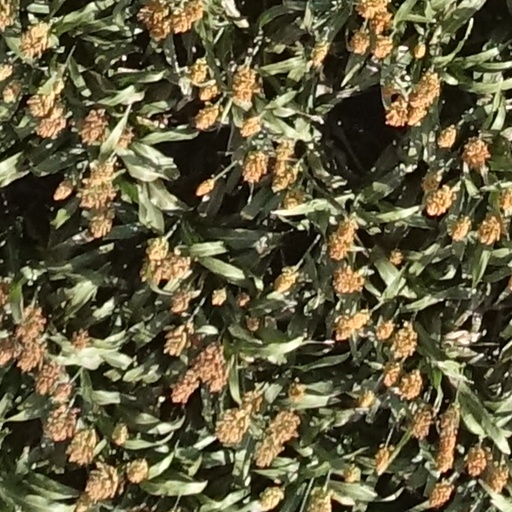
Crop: sorghum